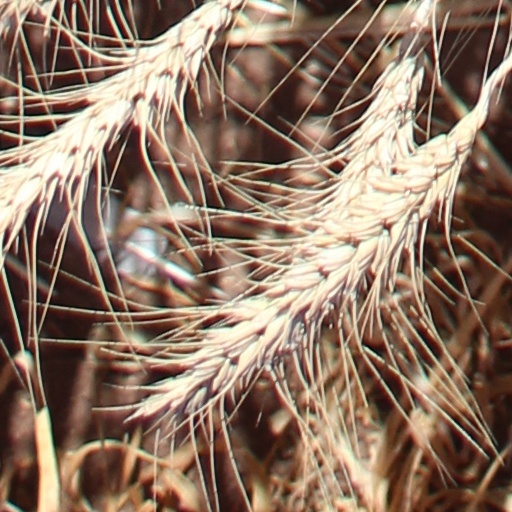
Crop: wheat